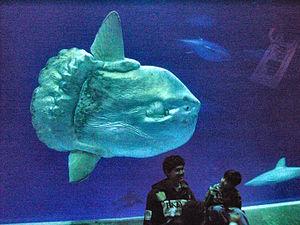
La môle ou poisson-lune est une espèce de poissons de la famille des Molidae. C'est le plus lourd des poissons osseux, sa masse dépassant communément la tonne. On la trouve dans les eaux tropicales et tempérées tout autour du monde. C'est un animal à la tête proéminente, sans queue et peu épais par rapport à sa hauteur. Nageoires comprises, une môle peut être aussi haute que longue.